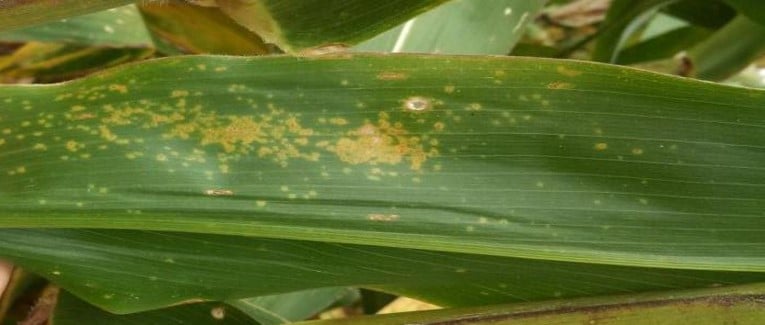
Labels: Corn rust leaf